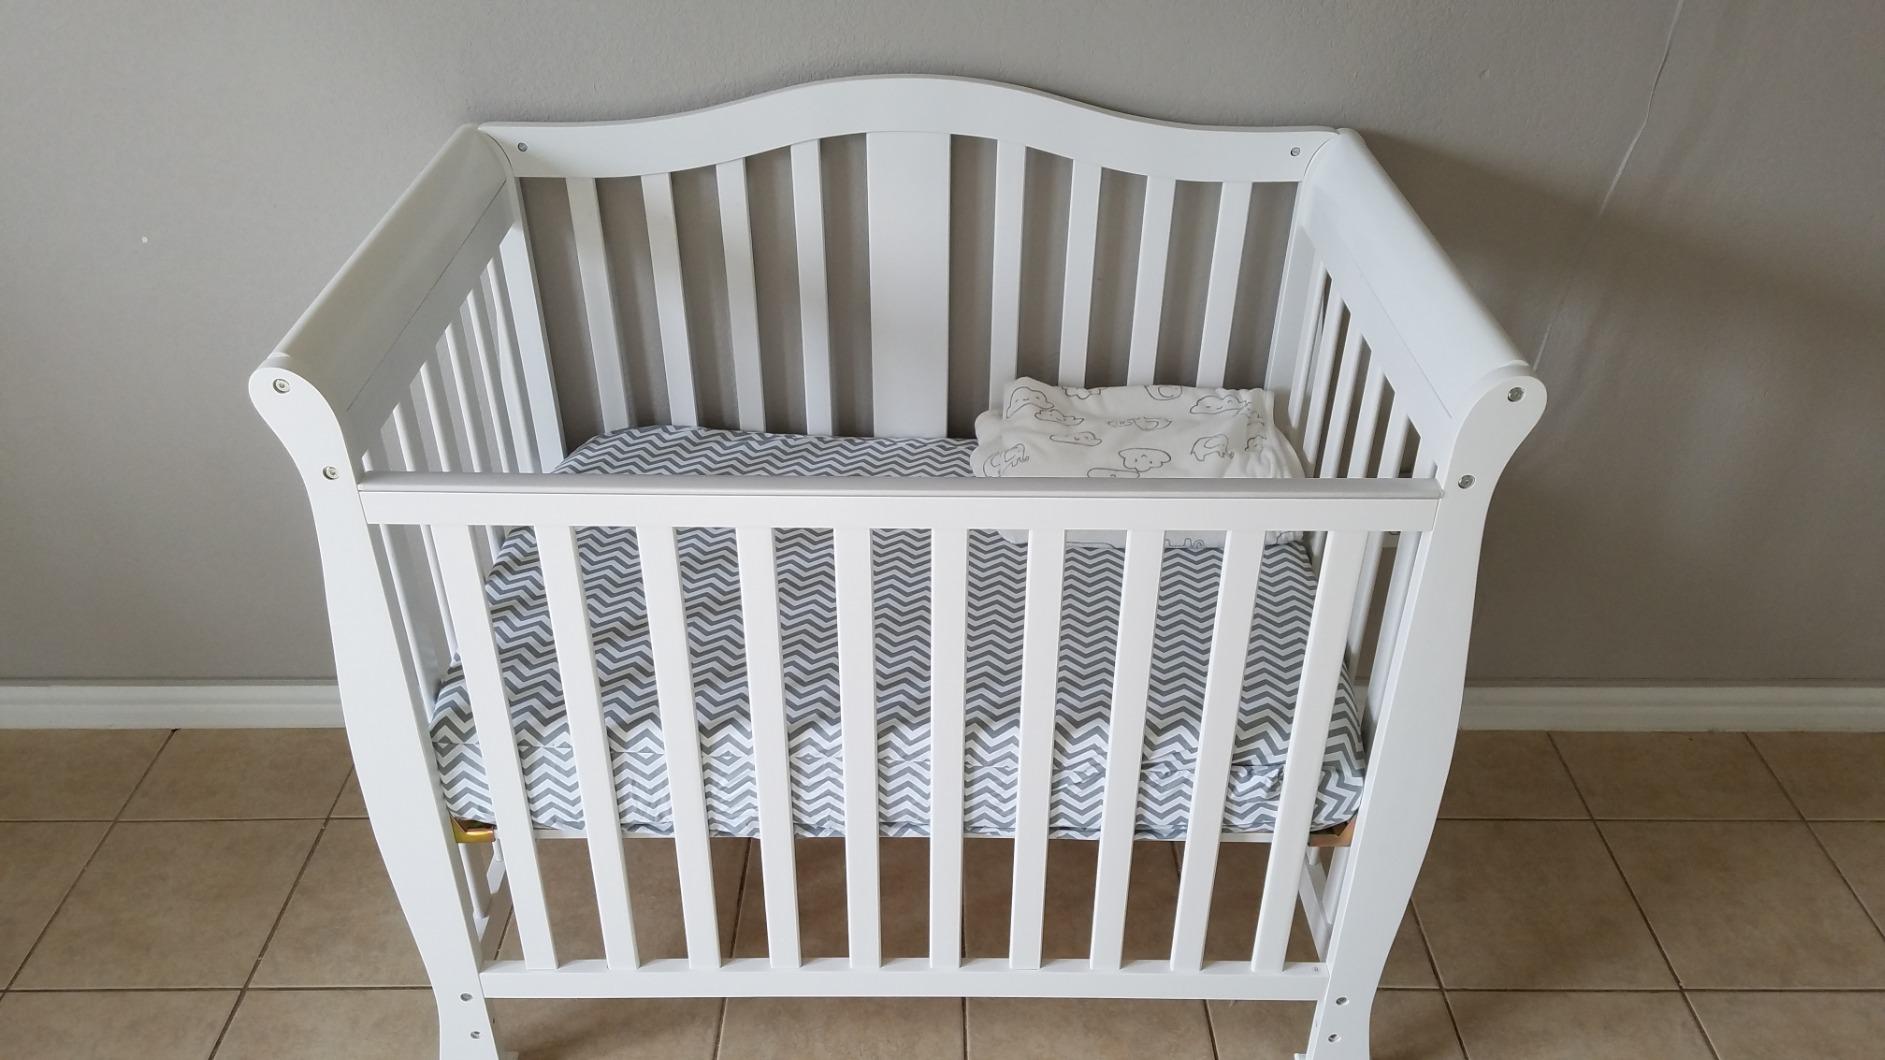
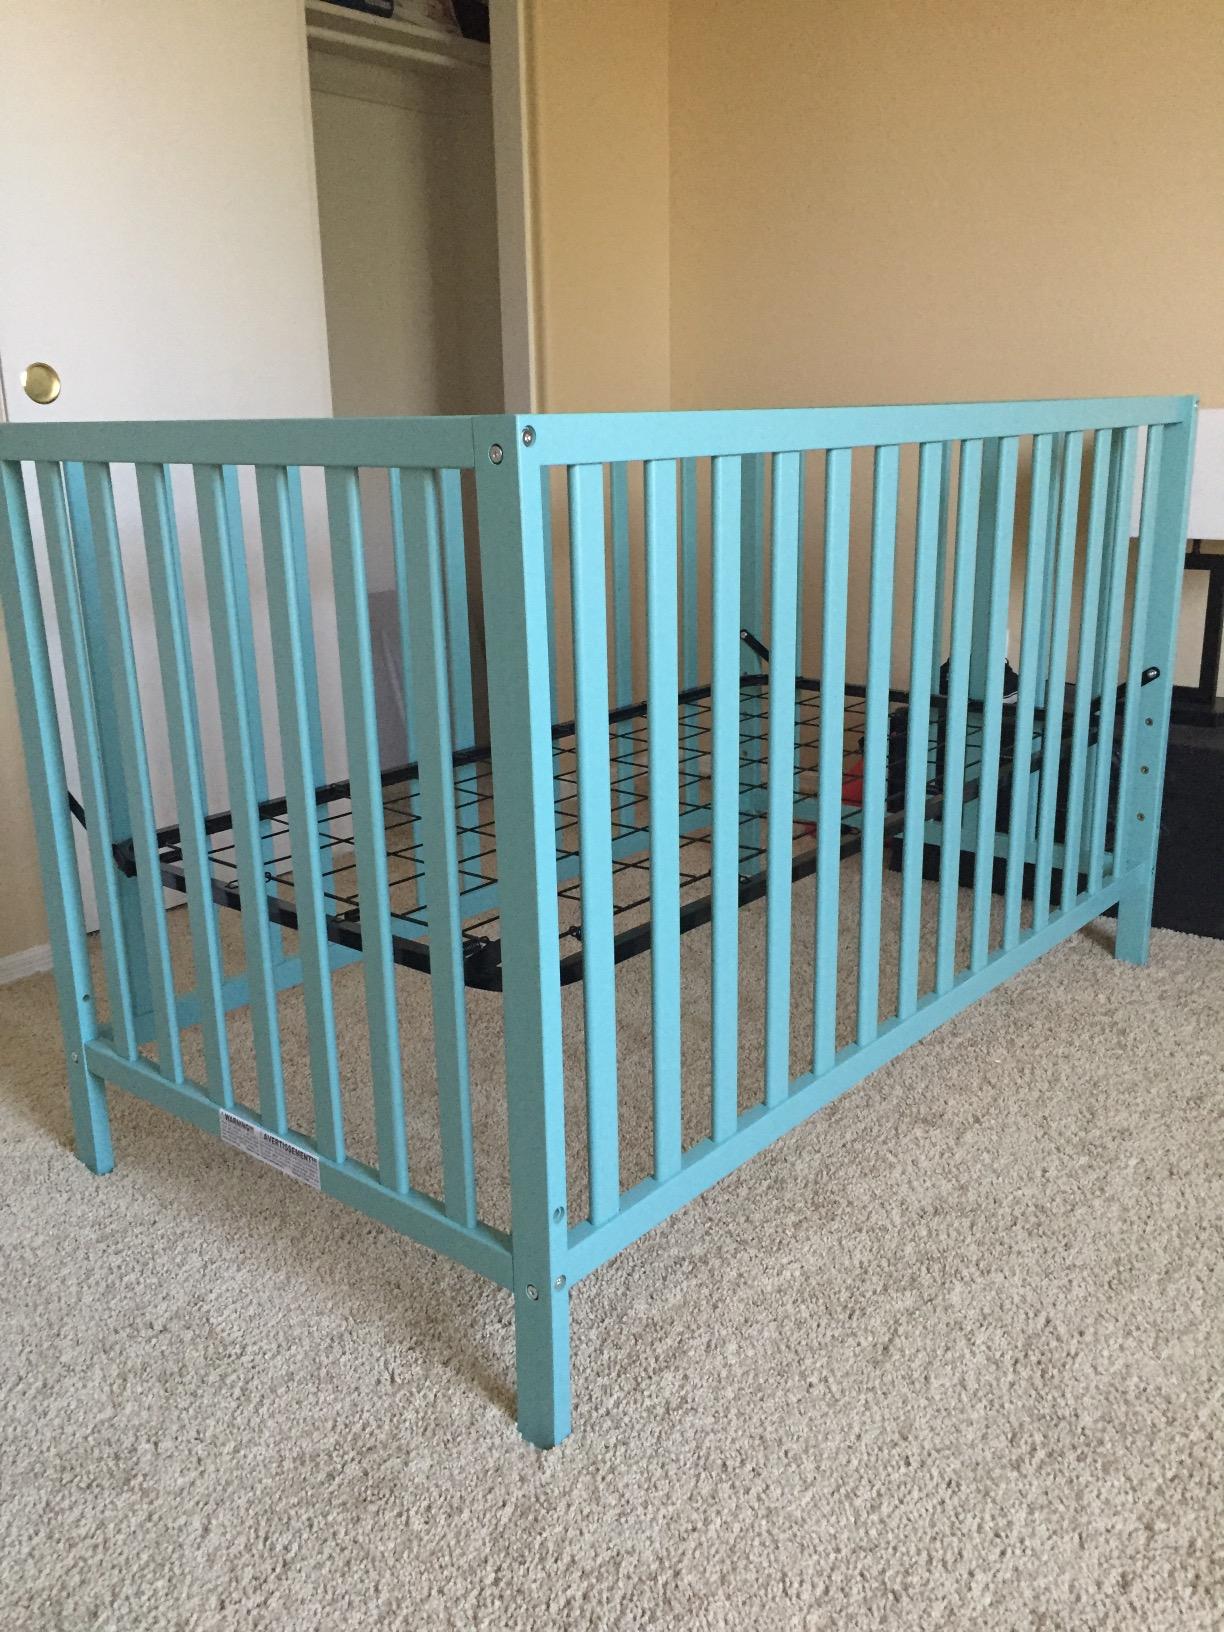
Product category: products_crib
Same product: no